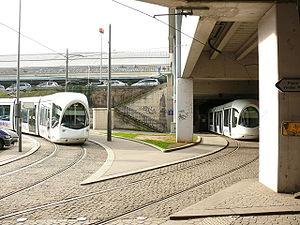
Tramway de Lyon
Le centre d’échanges de Perrache est un bâtiment et une plate-forme de correspondance de transport en commun situé cours de Verdun dans le quartier de Perrache, dans le 2ᵉ arrondissement de Lyon. Il regroupe une station de métro, une station de tramway, une gare routière et un échangeur entre les autoroutes A6 et A7. De plus il jouxte la gare de Lyon-Perrache.